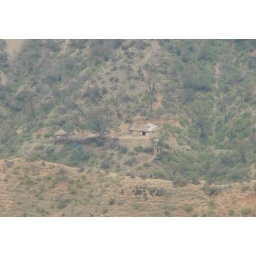
house in mountain